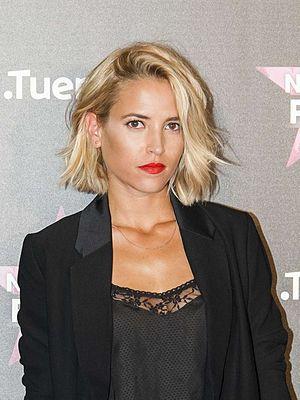
Les Demoiselles du téléphone ou Les Opératrices du téléphone au Québec est une série télévisée espagnole créée par Ramón Campos et Gema R. Neira. Elle est diffusée depuis le 28 avril 2017 sur Netflix. Il s'agit de la première série originale Netflix qui est produite en Espagne.
Ana Fernández est une actrice espagnole née à Madrid le 10 novembre 1989.